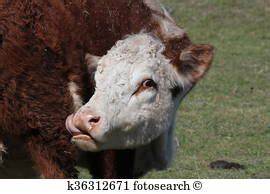
Label: cow